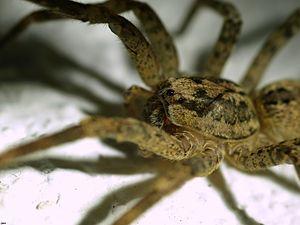
Zoropsis spinimana est une espèce d'araignées aranéomorphes de la famille des Zoropsidae.